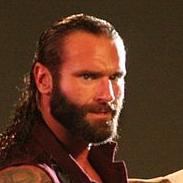
Age: 31